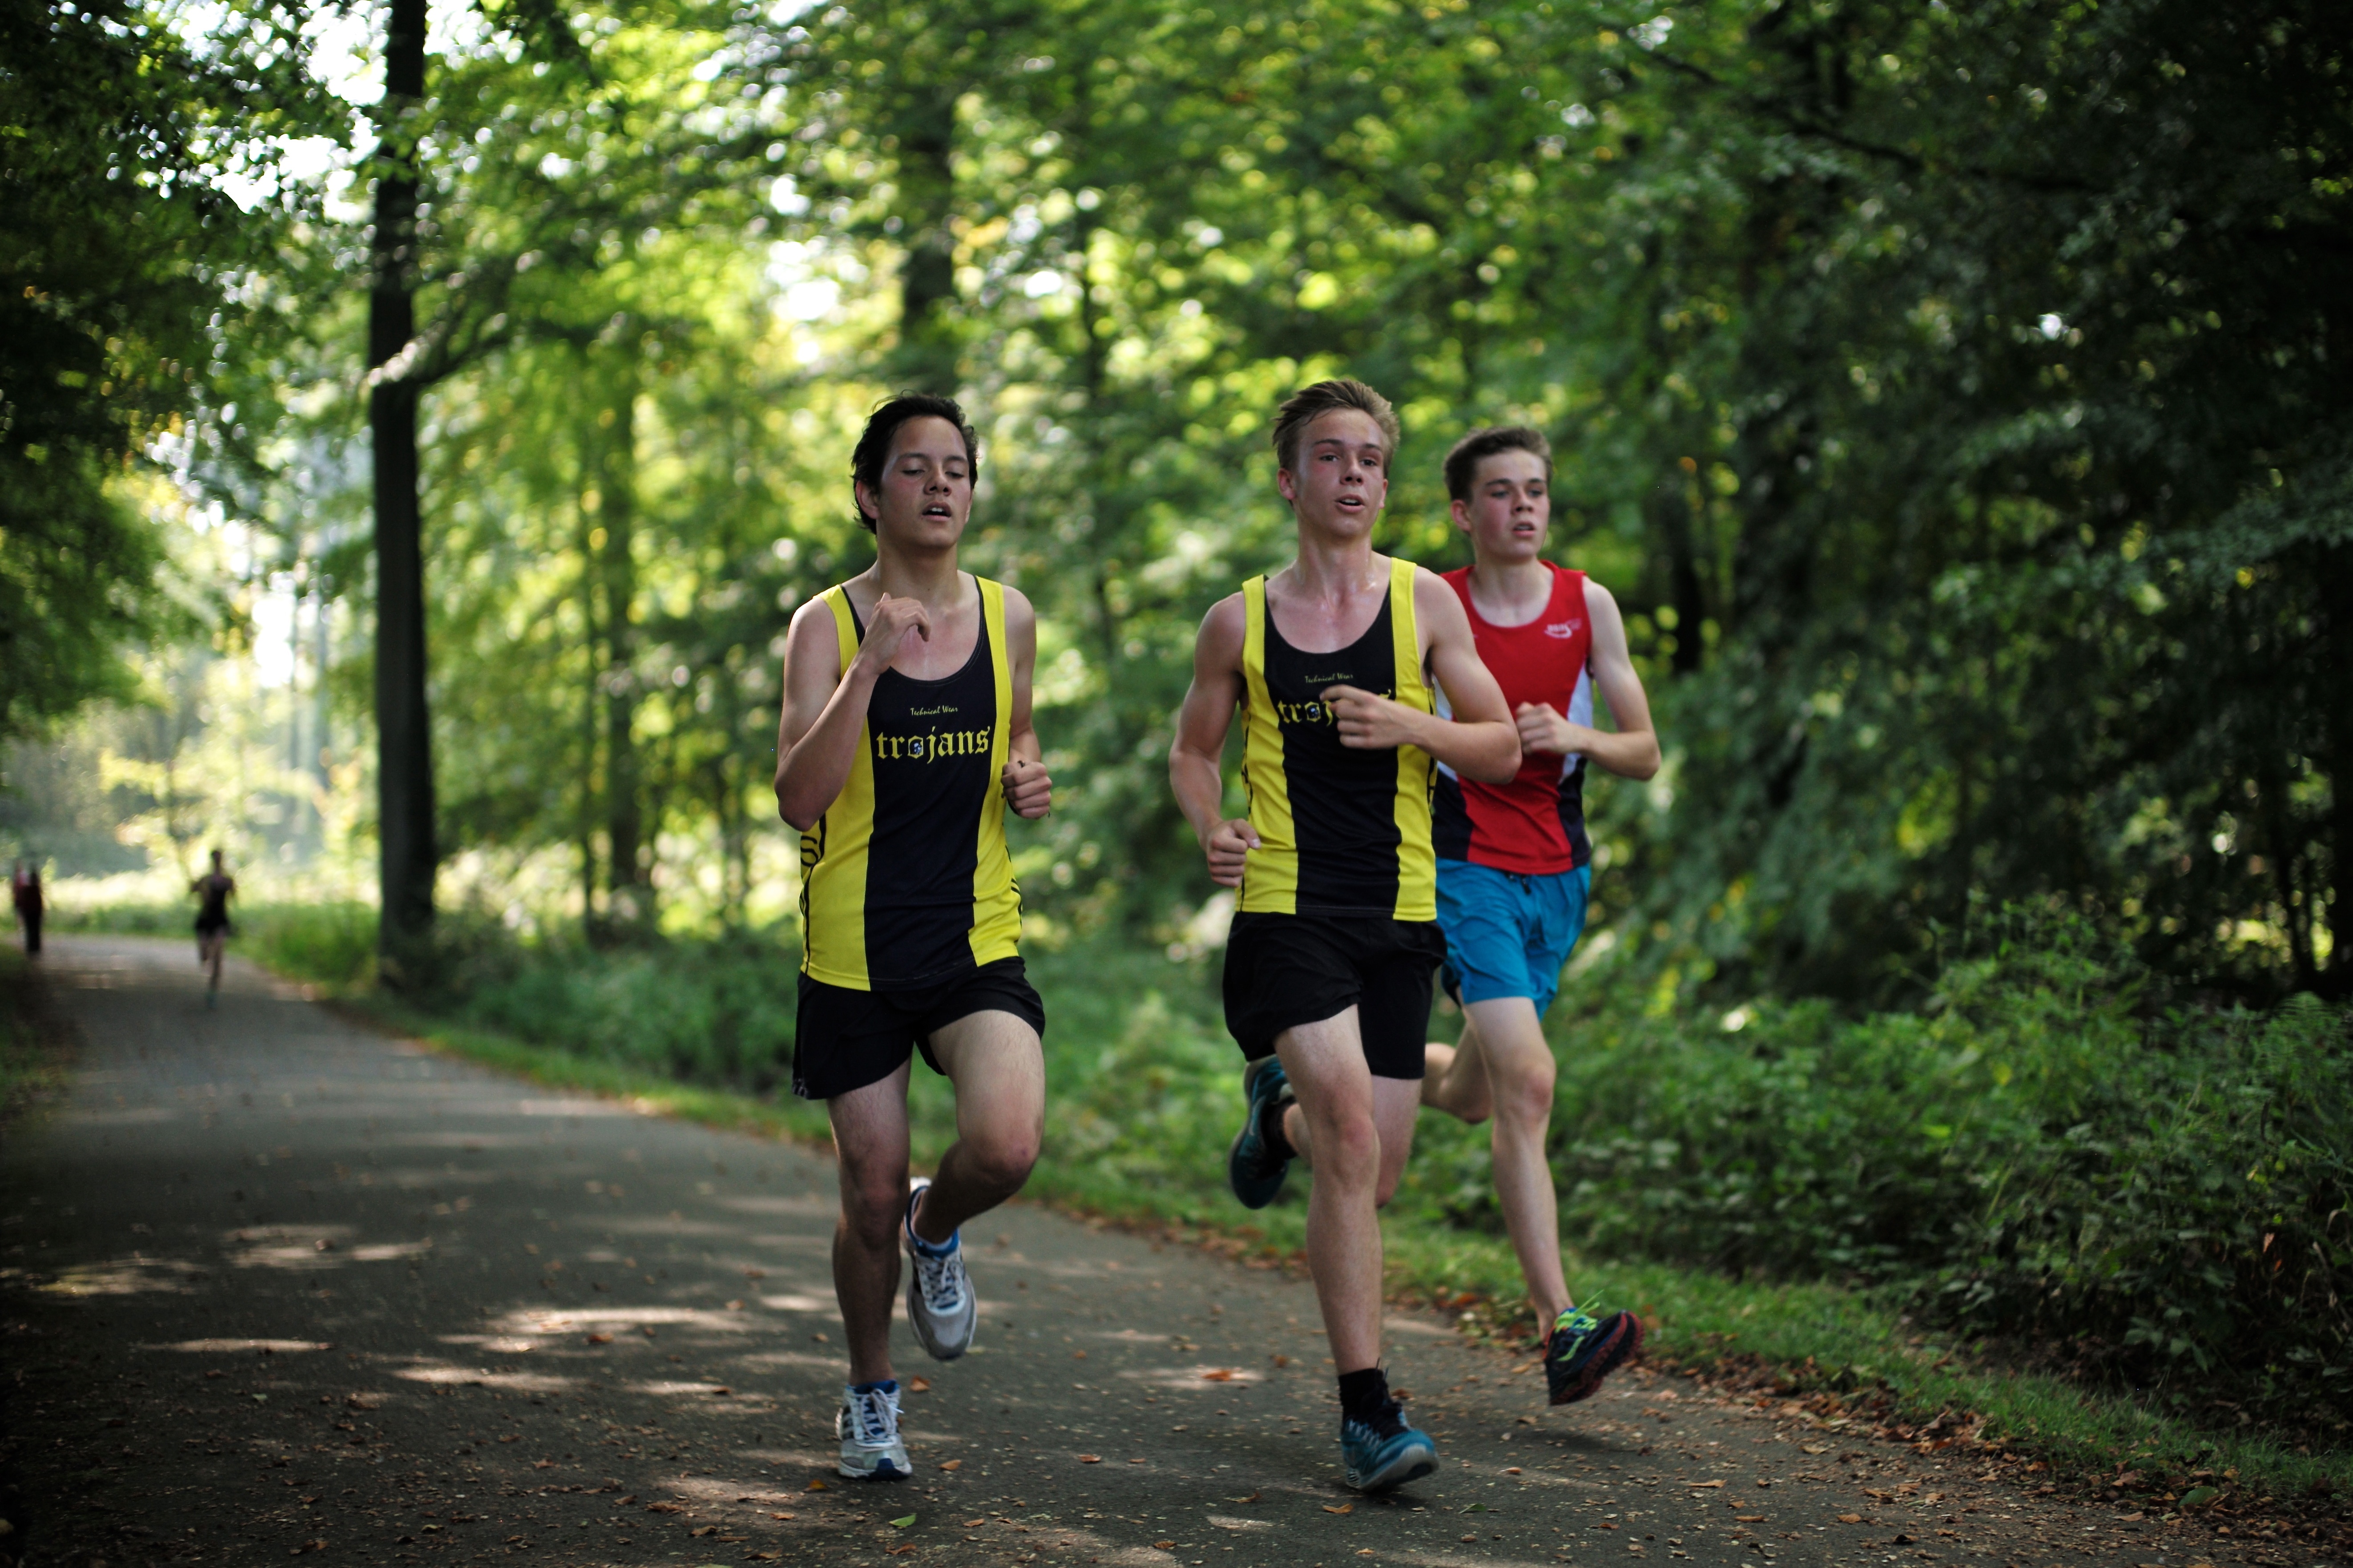
person, bokeh, running, run, country, recreation, europe, jogging, cross, ash, belgium, race, competition, hague, brussels, m, american, team, sports, boys, 50, school, runners, filter, nd, endurance, leica, 240, summilux, varsity, athletics, meet, xc, isb, juniorvarsity, physical exercise, outdoor recreation, human action, individual sports, endurance sports, ultramarathon, duathlon, cross country running